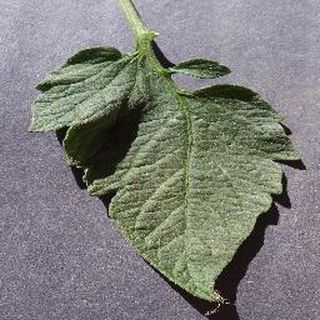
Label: healthy_tomato